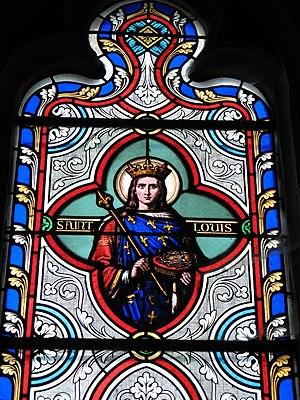
vitrail de l'église Notre Dame de Lye. Saint-Louis. This building is inscrit au titre des Monuments Historiques. It is indexed in the Base Mérimée, a database of architectural heritage maintained by the French Ministry of Culture,
L'église Notre-Dame de Lye est une église catholique française. Elle est située sur le territoire de la commune de Lye, dans le département de l'Indre, en région Centre-Val de Loire.